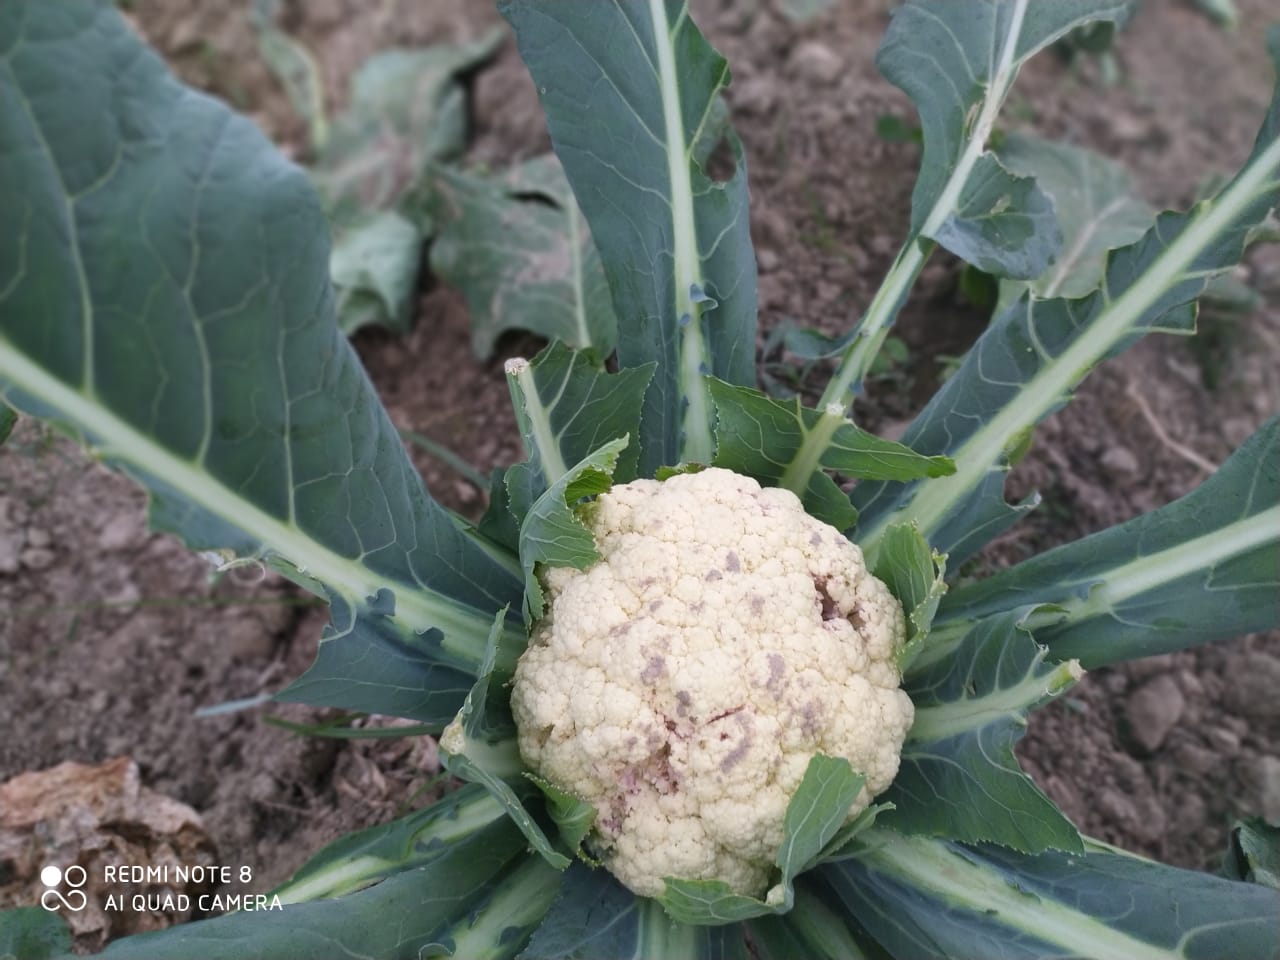
Label: Bacterial spot rot